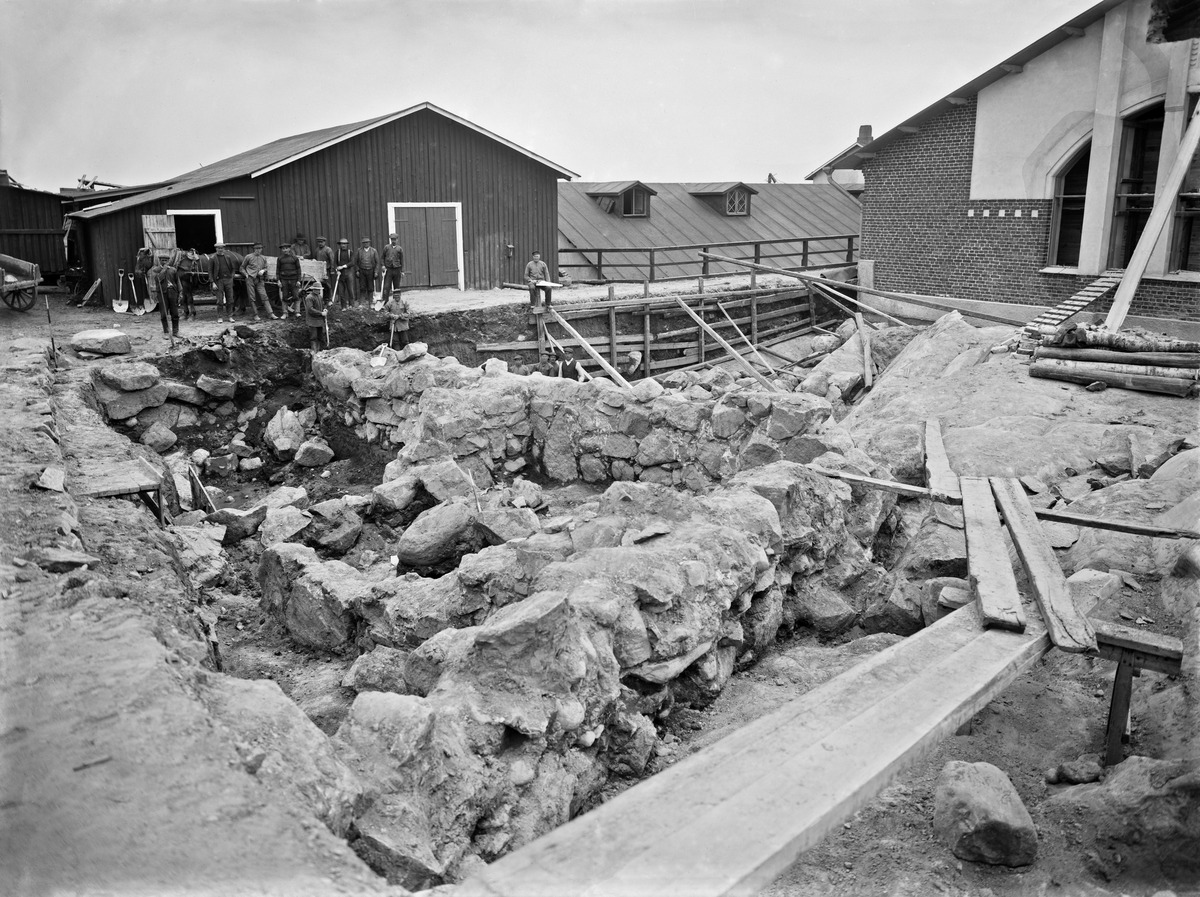
Viikki, Viikinmäki
sisällön kuvaus: Viikki, Viikinmäki. Kuninkaankartanonsaari. Kuninkaankartanon perustuksia. mustavalkoinen
Kuvaaja: Brander, Signe, valokuvaaja
Ajankohta: kuvausaika 1913
Paikka: Suomi, Uusimaa, Helsinki, Viikinmäki Helsinki
Aiheet: arkeologia, kaivaukset